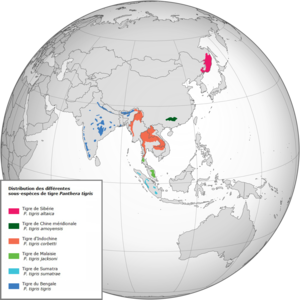
Carte contenant la distribution de toutes les sous-espèces de tigre encore existantes, avec l'ajout des frontières nationales. Carte originale créée par Zuanzuanfuwa
Le Tigre est une espèce de mammifère carnivore de la famille des félidés du genre Panthera. Aisément reconnaissable à sa fourrure rousse rayée de noir, il est le plus grand félin sauvage et l'un des plus grands carnivores terrestres. L'espèce est divisée en neuf sous-espèces présentant des différences mineures de taille ou de comportement. Superprédateur, il chasse principalement les cerfs et les sangliers, bien qu'il puisse s'attaquer à des proies de taille plus importante comme les buffles. Jusqu'au XIXᵉ siècle, le tigre était réputé mangeur d'hommes. La structure sociale des tigres en fait un animal solitaire ; le mâle possède un territoire qui englobe les domaines de plusieurs femelles et ne participe pas à l'éducation des petits.